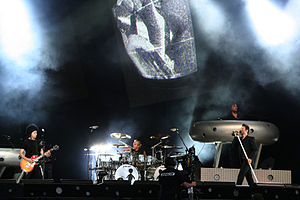
Depeche Mode / Historie
Depeche Mode live i 2006.
Depeche Mode er en engelsk musikgruppe – især kendt for elektronisk musik. Stilen var i starten simpel elektropop, men har senere udviklet sig til et mere mørkt elektronisk univers, hvor også andre instrumenter end blot synthesizere og keyboards har fundet vej til musikken.